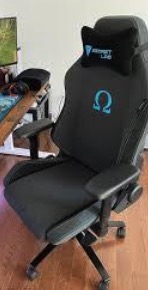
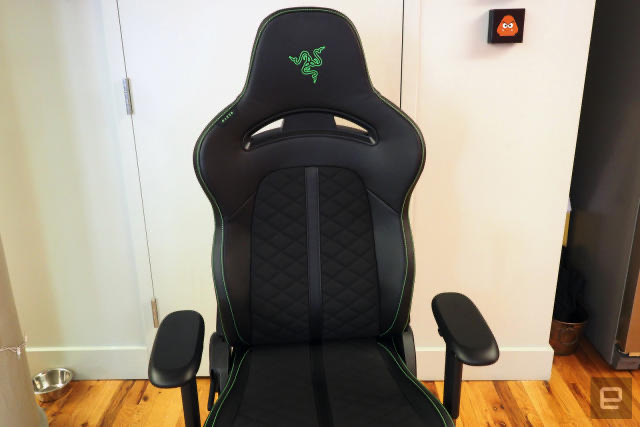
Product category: items_chair
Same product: no